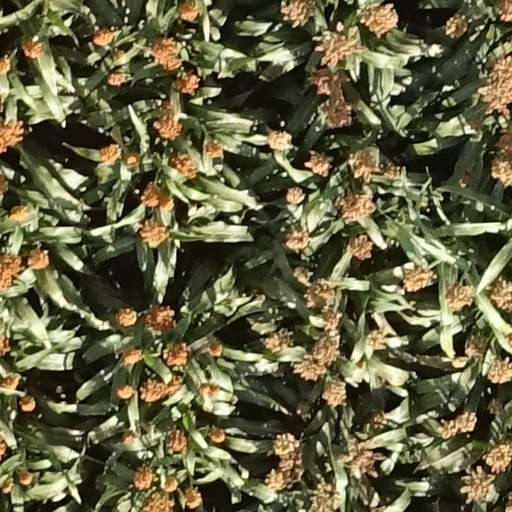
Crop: sorghum